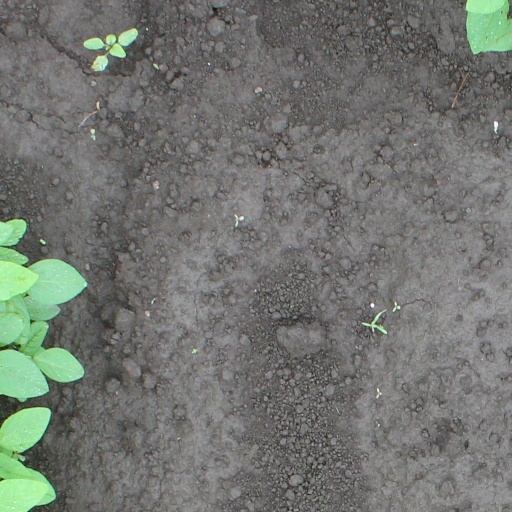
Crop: soybean